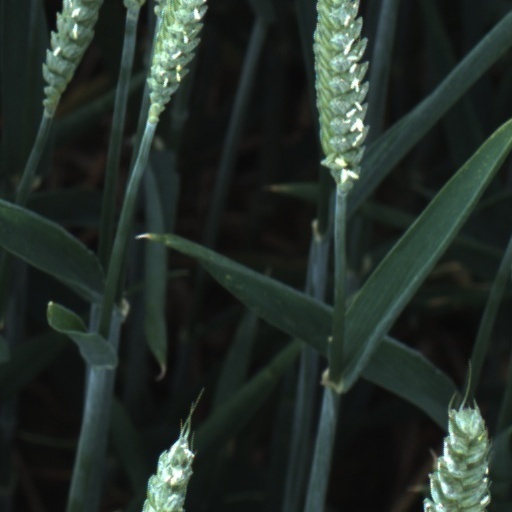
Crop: wheat